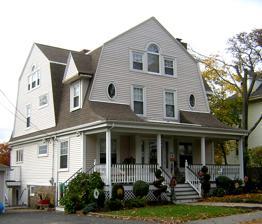
Building: Herman McIntire House
Country: United States of America
Year built: 1900
Historic house in Massachusetts, United States United States historic place Herman McIntire House U.S. National Register of Historic Places Show map of Massachusetts Show map of the United States Location 55 Dixwell Ave., Quincy, Massachusetts Coordinates 42°14′59″N 71°0′28″W / 42.24972°N 71.00778°W / 42.24972; -71.00778 Area 0.2 acres (0.081 ha) Built 1900 Architectural style Shingle Style MPS Quincy MRA NRHP reference No. 89001326 Added to NRHP September 20, 1989 The Herman McIntire House is a historic house at 55 Dixwell Avenue in Quincy, Massachusetts .  The 2 + 1 ⁄ 2 -story wood-frame house is one of two houses built and lived in by Herman McIntire, a local realtor.  This one (the other is at 21 Dixwell) is a well-preserved example of a large Shingle-style house, built in the affluent President's Hill neighborhood.  The large gambrel gables are typical of the Shingle style, as are the varied window shapes. Its exterior has been partially compromised by the application of siding instead of shingling (see photo). The house was listed on the National Register of Historic Places in 1989. See also National Register of Historic Places listings in Quincy, Massachusetts References